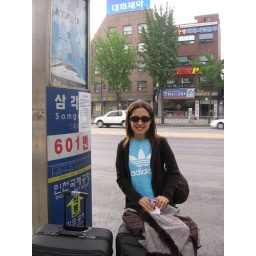
I'm waiting for the airport bus with all my bags at 7:30am in Samgakji.